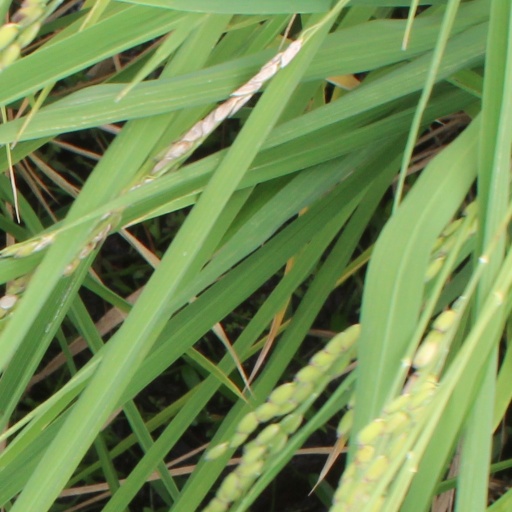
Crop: rice